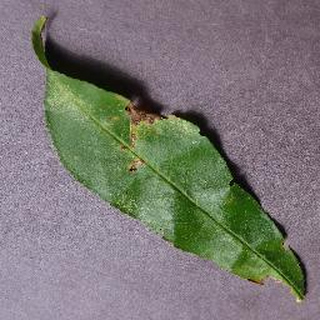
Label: peach_bacterial_spot